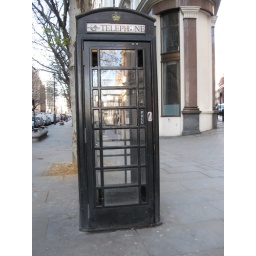
Located near the red phone booth.